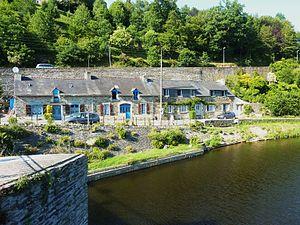
Châteauneuf-du-Faou
Châteauneuf-du-Faou [ʃatonœf dy fu] est une commune du département du Finistère, dans la région Bretagne, en France. La localité est baignée par l'Aulne, important fleuve côtier breton.